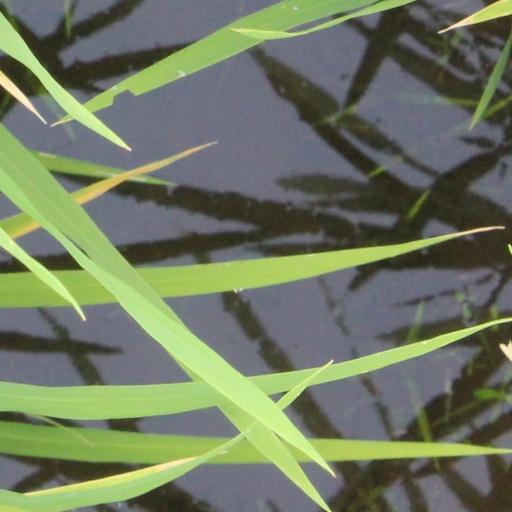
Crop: rice